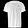
Label: T - shirt / top